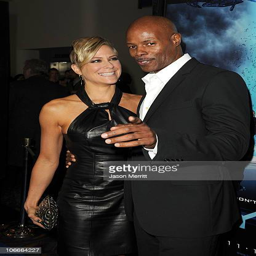
actors arrive at the premiere